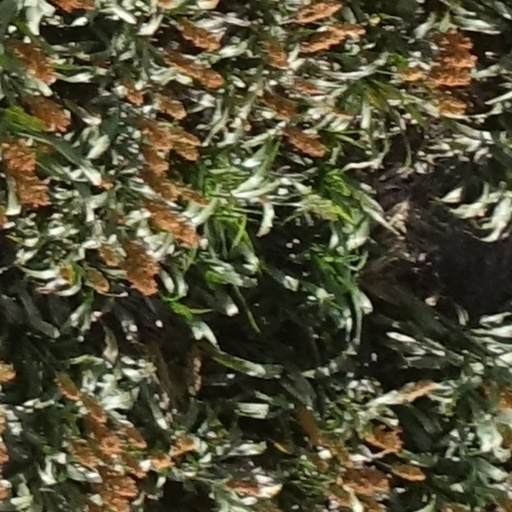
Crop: sorghum